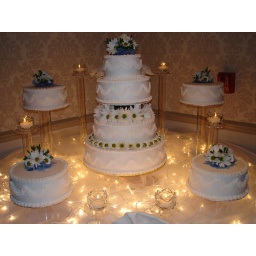
Wedding Flowers by the Petal Patch, McFarland, WI Wedding cake flowers by the Petal Patch